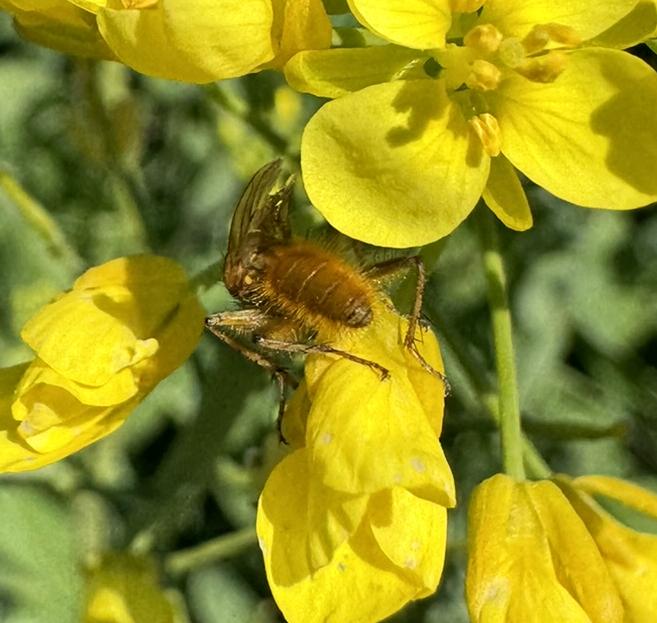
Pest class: non_pest_herbivores